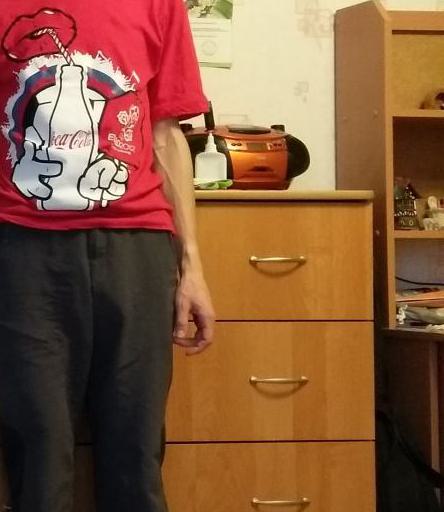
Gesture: no_gesture